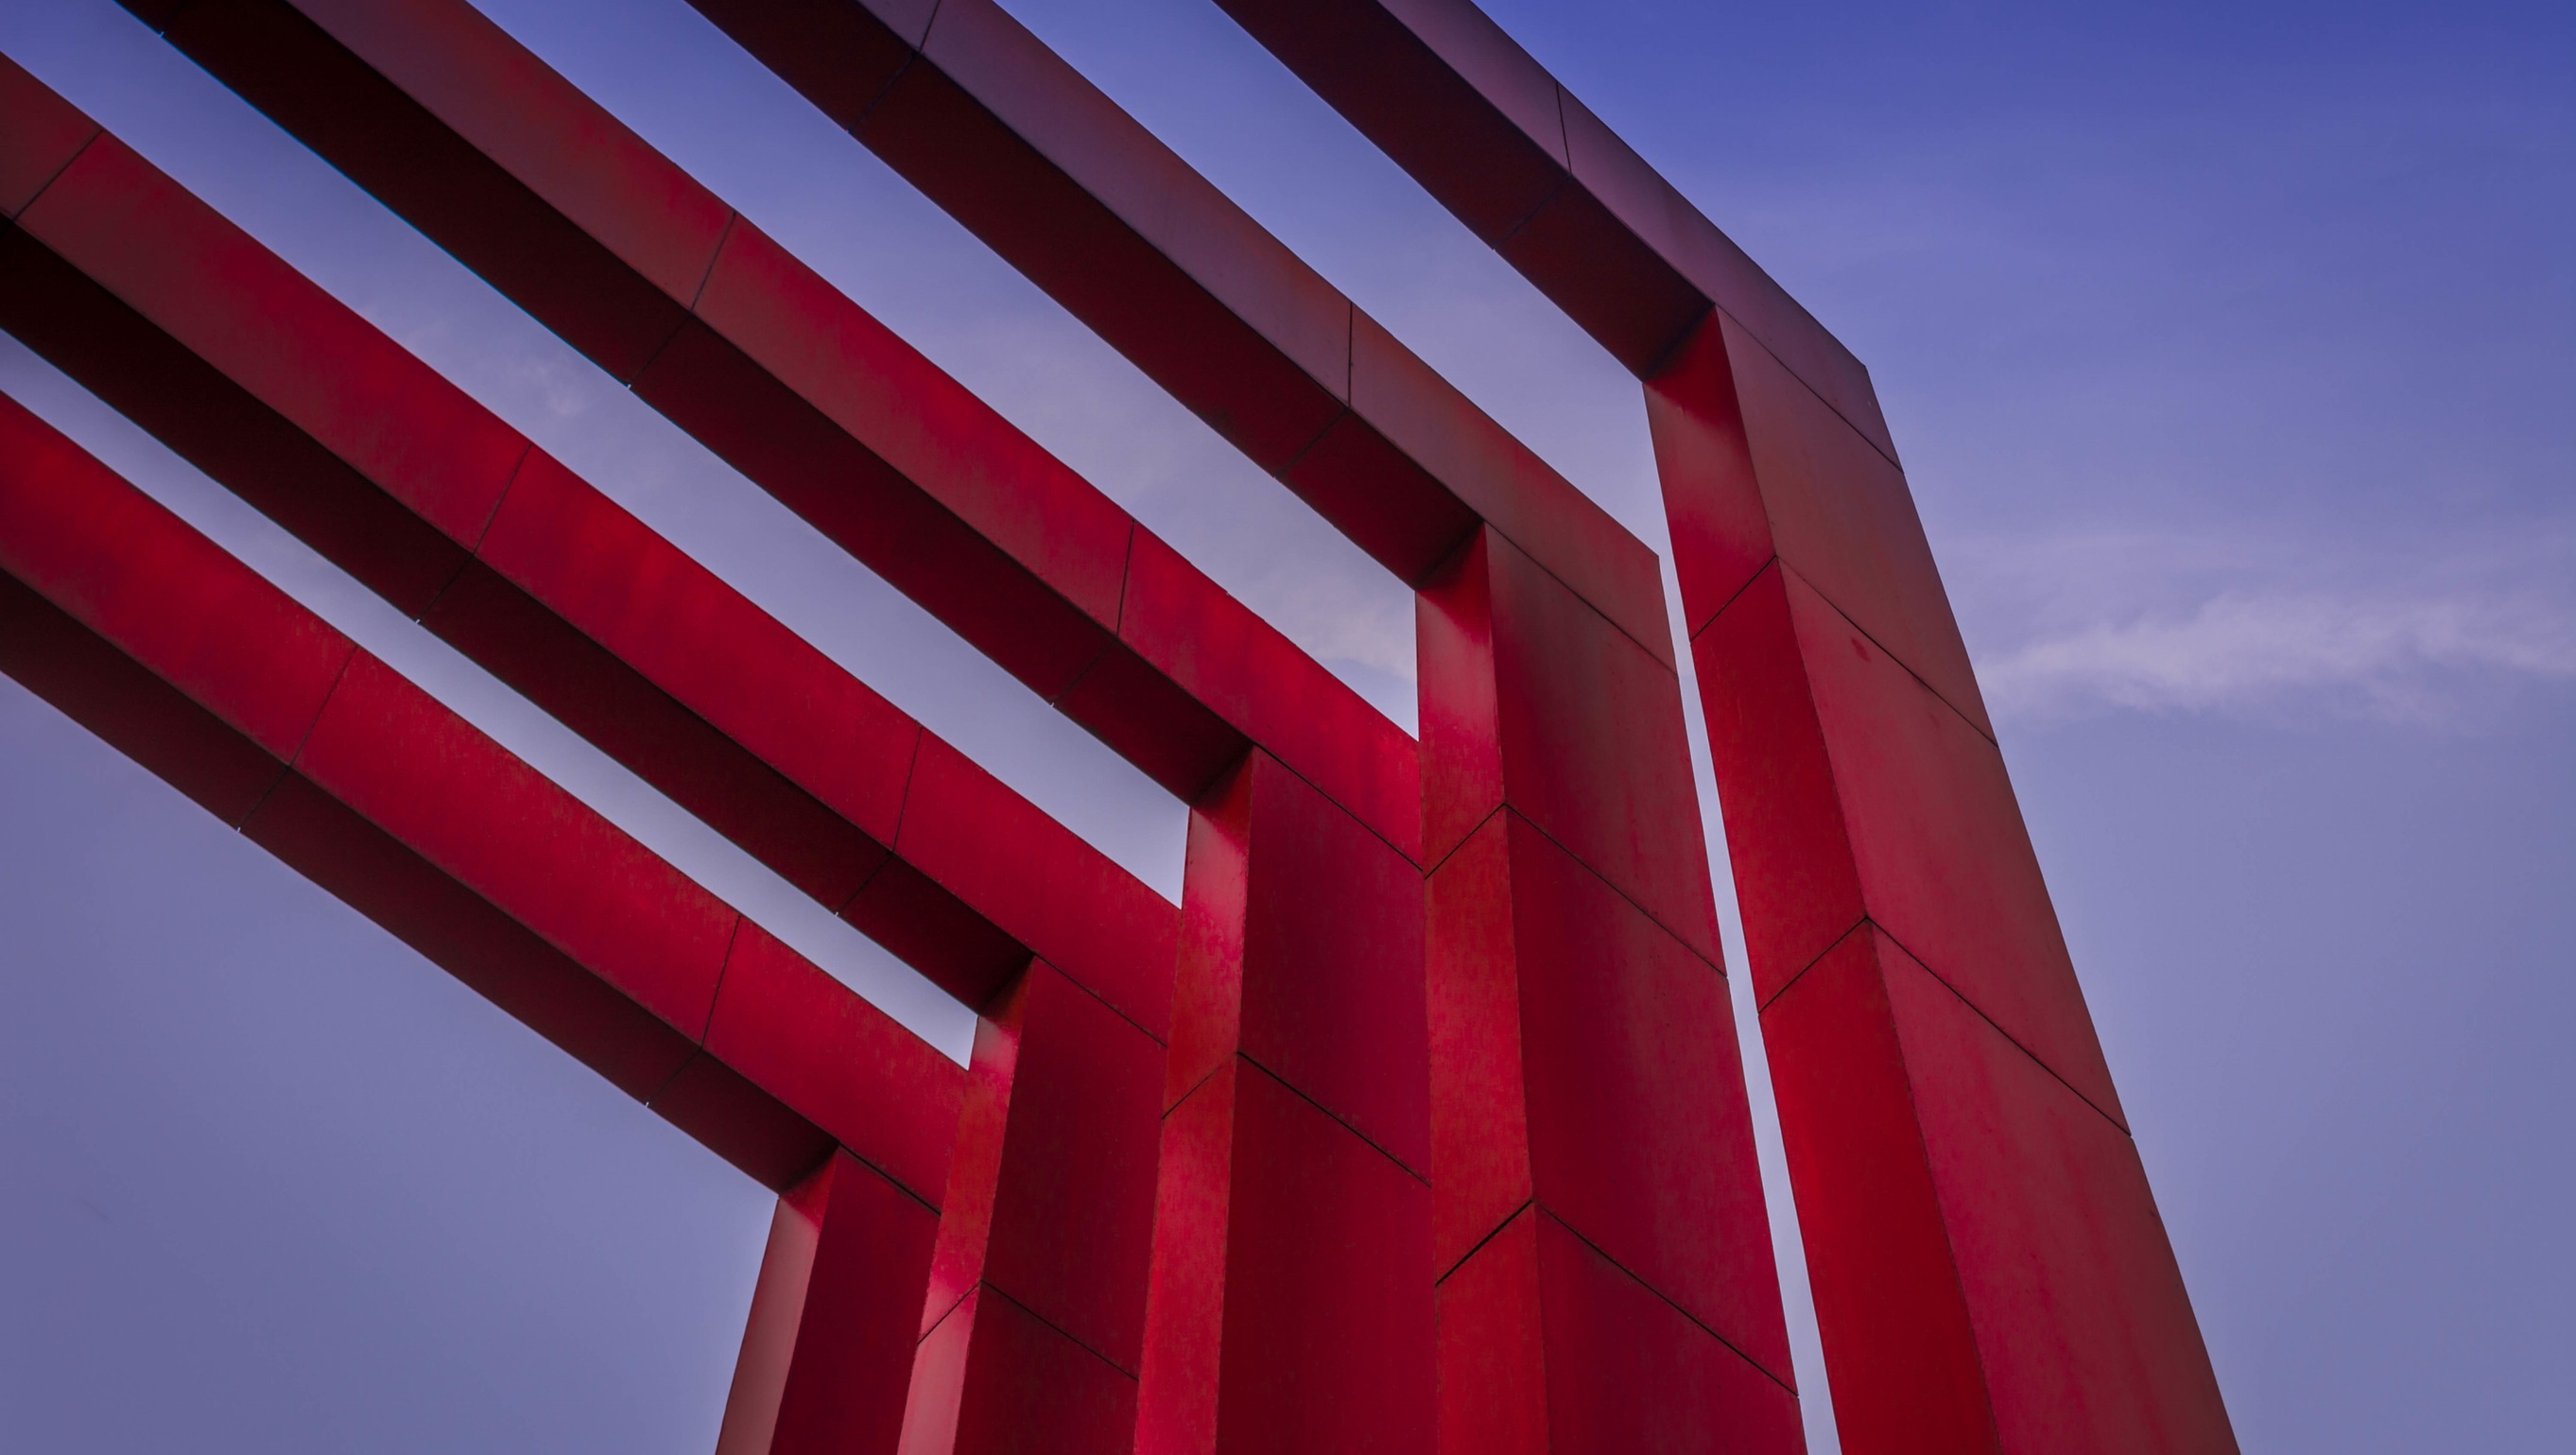
architecture, structure, sky, building, skyscraper, urban, construction, line, red, color, facade, blue, modern, project, design, symmetry, shape